Compagnies franches de la marine

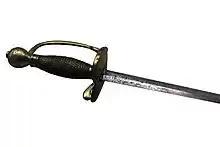
Rifleman sword, on display at the Musée national de la Marine.

The recruitment of the soldiers for the "troupes de la Marine" was undertaken by French and Canadian officials in French territory. From the 1750s, the need for soldiers grew so rapidly that the state had to contact private recruiters. These individuals traveled across the kingdom in search of additional men. This was not limited to the traditionally favoured regions of the north and west, as the east and south were targeted as well. Even the attempts of the knight Alexis Magallon de la Morlière to recruit deserters and refugees in foreign lands were seen as successful.